Instituto Mauá de Tecnologia

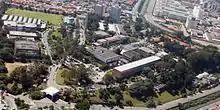
São Caetano do Sul campus

IMT University has 102 laboratories with modern equipment installed in 9,500 m of construction area. It includes laboratories of: Engine Tests, Mechanical Tests, Metrology, Microwaves, Basic Sanitation, Metallography, Machine Construction, Soil Mechanics, Food processing pilot plant, Biology and Microbiology, Biotech and Biochemical Engineering, Control and Automation, Image Processing, Electrical Machines and Thermal Science.